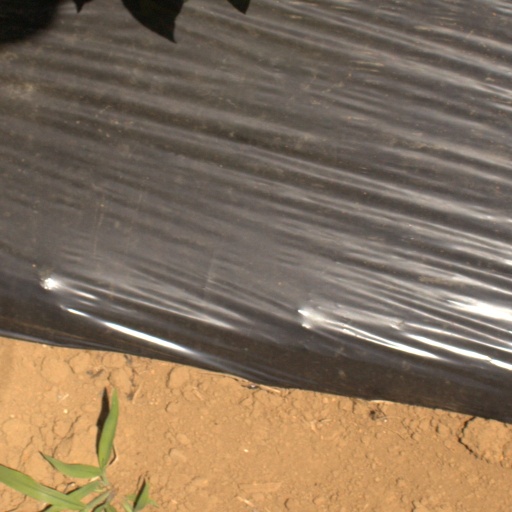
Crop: Jerusalem artichoke